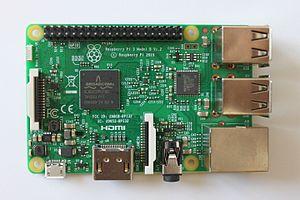
Carte mère du raspberry Pi 3 Modèle B
Le Raspberry Pi est un nano-ordinateur monocarte à processeur ARM conçu par des professeurs du département informatique de l'université de Cambridge dans le cadre de la fondation Raspberry Pi.